651 series

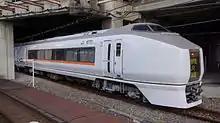
Converted 651-1000 series set K109 (later OM206) on a driver-training run, January 2014

The delivery, refurbishment, and conversion dates for the fleet are as shown below. All sets were originally built by Kawasaki Heavy Industries in Hyogo.